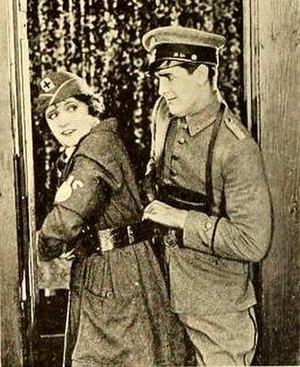
Earle Rodney, parfois crédité Earl Rodney, de son vrai nom Earle Rodney Hupp, est un acteur, réalisateur et scénariste canadien né le 4 juin 1888 à Toronto, et mort le 16 décembre 1932 à Los Angeles.